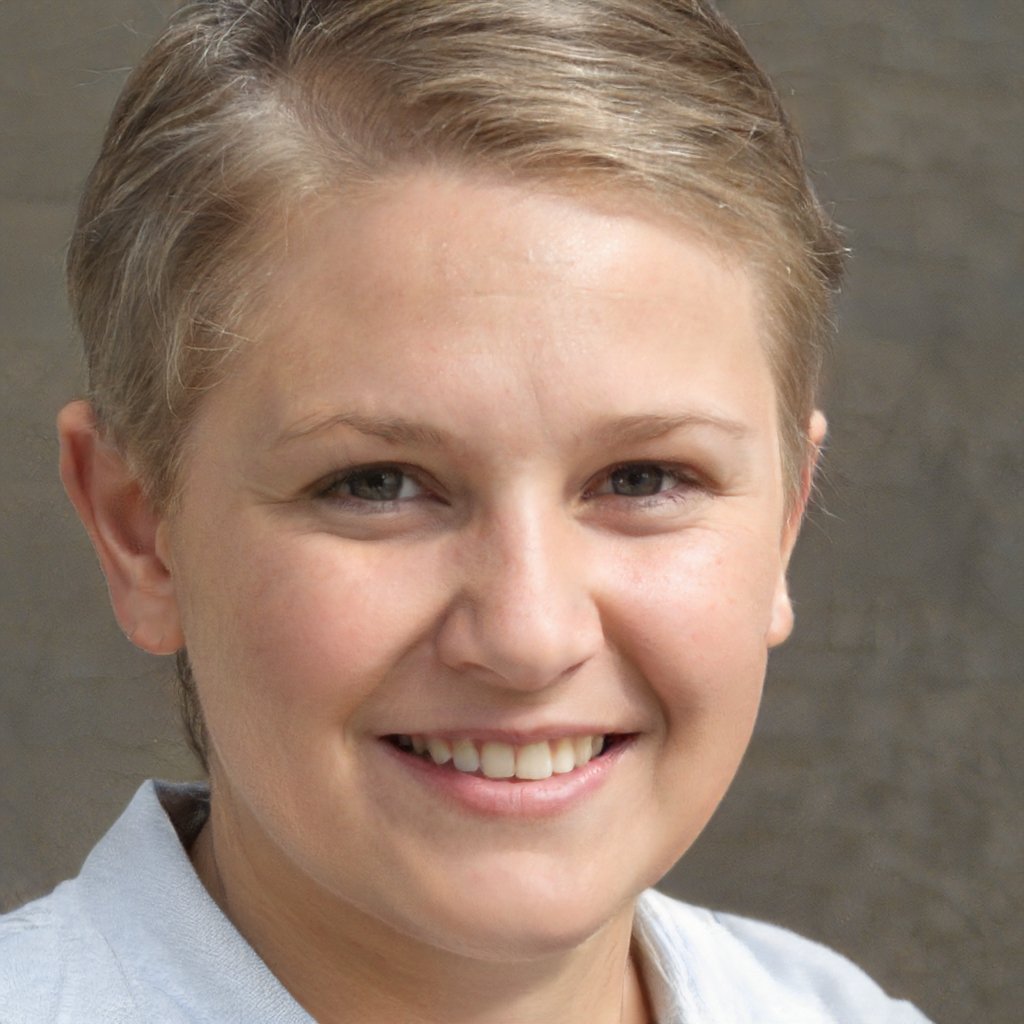
Label: No Watermark